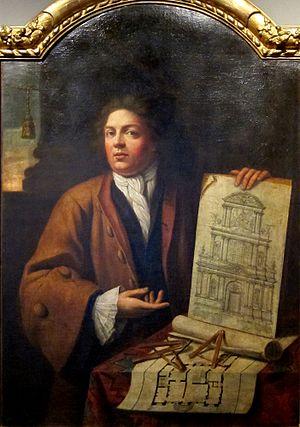
Portrait de Thomas-Joseph Gombert (1672-1724)
Thomas-Joseph Gombert, né à Lille en 1672 et mort en 1724, est un architecte lillois.